Kibbutz

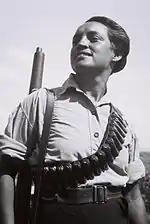
A member of Kibbutz Ma'abarot on guard duty, 1936

Kibbutzim began to assume a more prominent military role. Rifles were purchased or manufactured and kibbutz members drilled and practiced shooting. Yigal Allon, an Israeli soldier and statesman, explained the role of kibbutzim in the military activities of the Yishuv: